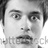
Emotion: surprise